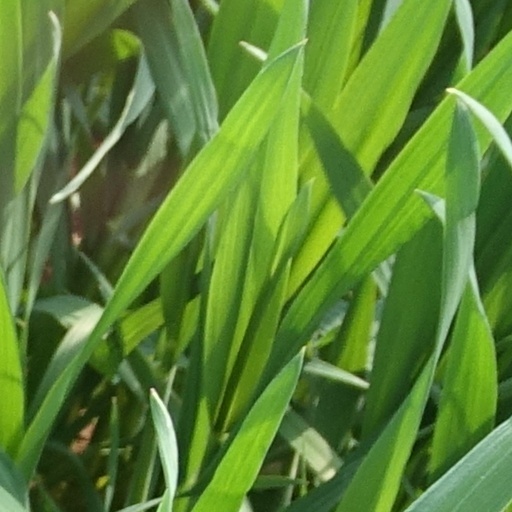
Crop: wheat